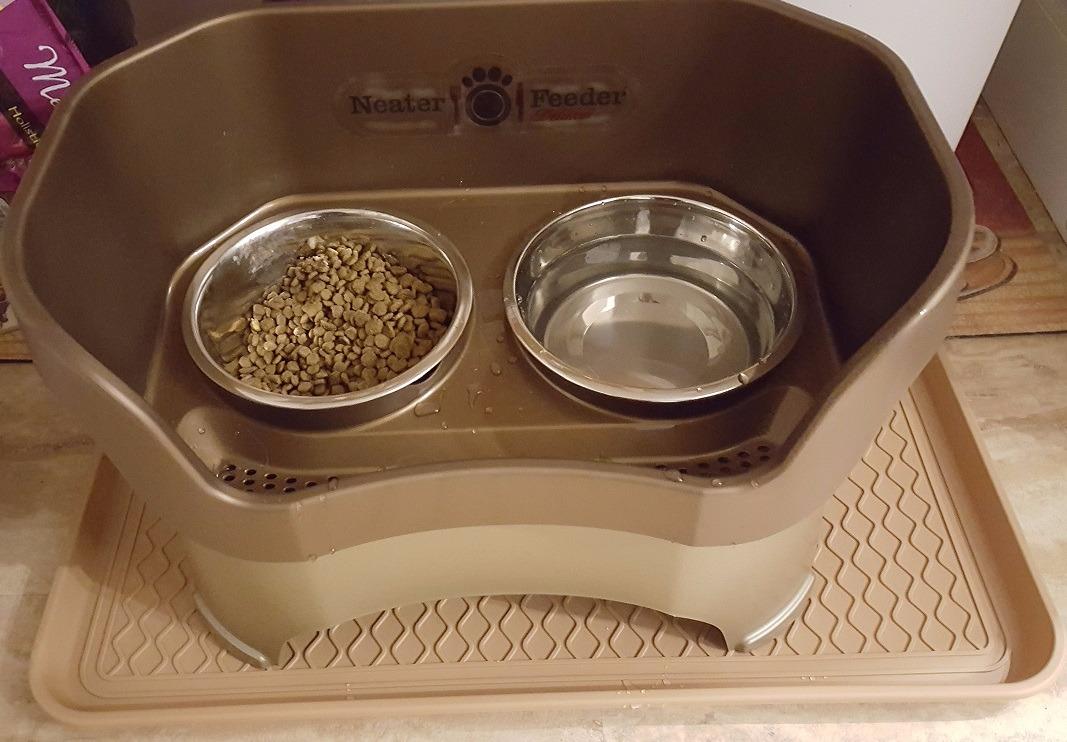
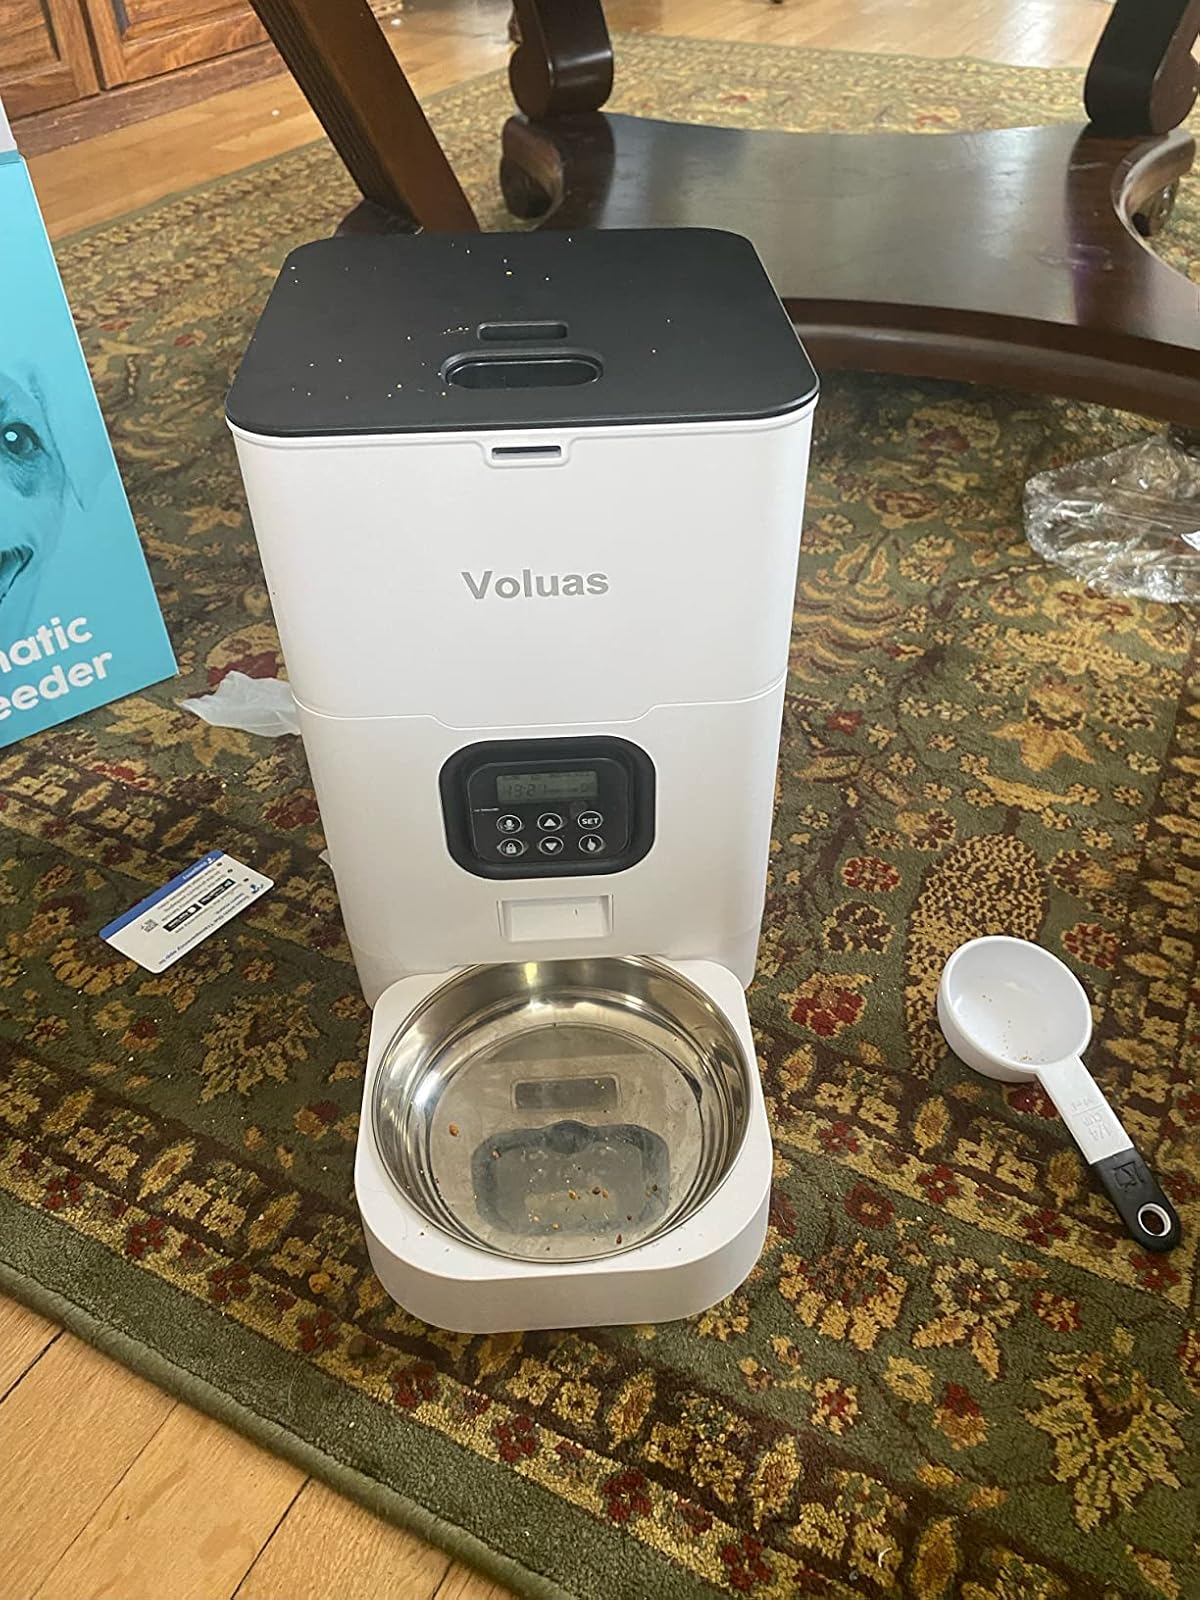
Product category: items_feeder
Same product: no